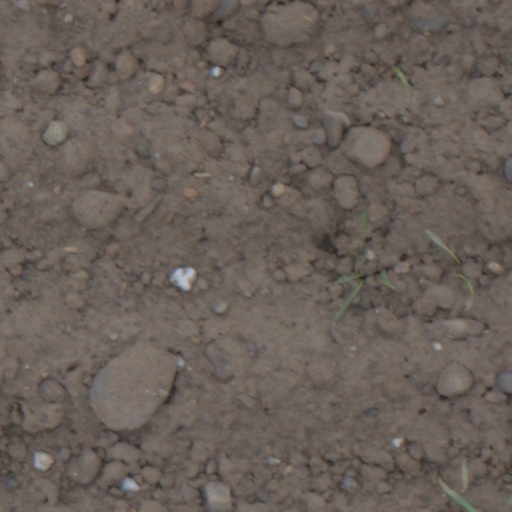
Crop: wheat